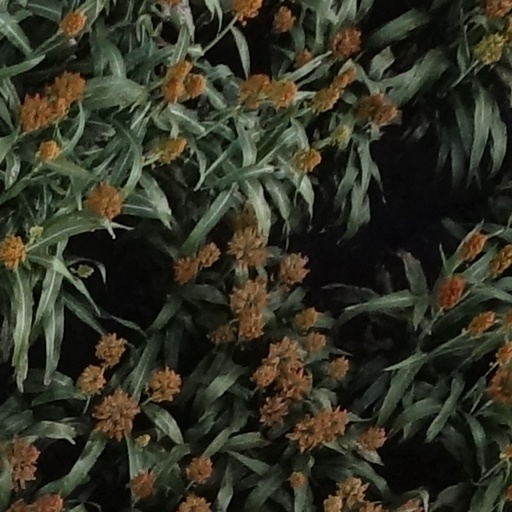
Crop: sorghum